Berthold Type Foundry

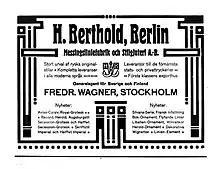
A 1905 advertisement for Berthold in a Swedish printing journal, showcasing its Herold typeface

H. Berthold was founded in Berlin in 1858 by Hermann Berthold, initially to make machined brass printer's rule. It then moved into casting metal type particularly after 1893. The company played a key role in the introduction of major new typefaces and was a successful player in the development of typesetting machines. The production premises were on Wilhelmstrasse No. 1 until 1868, and then on Mehringdamm 43. In 1979 the factory moved to another location between Teltow Canal and Wiesenweg in Lichterfelde.